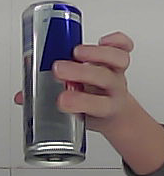
Product: redbull_energydrink